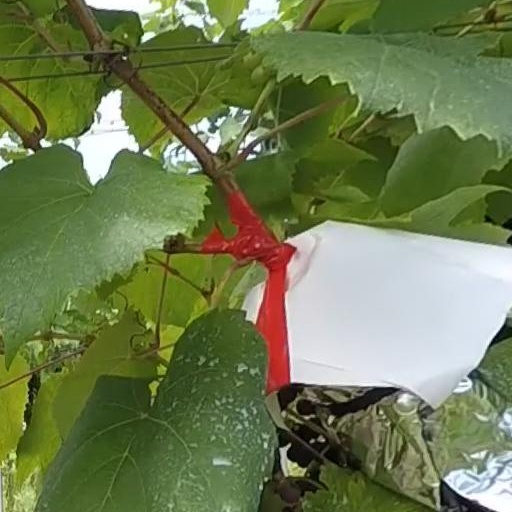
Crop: grape